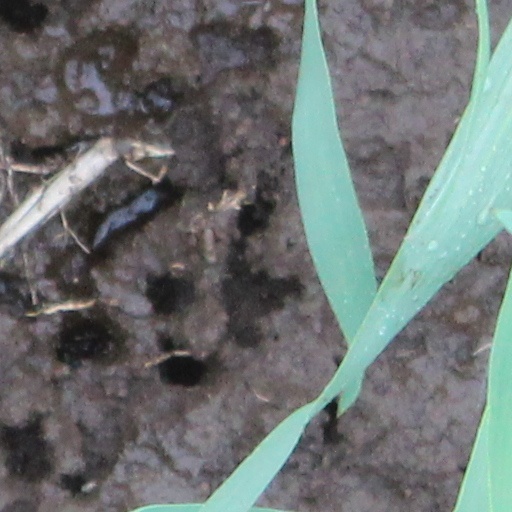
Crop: wheat